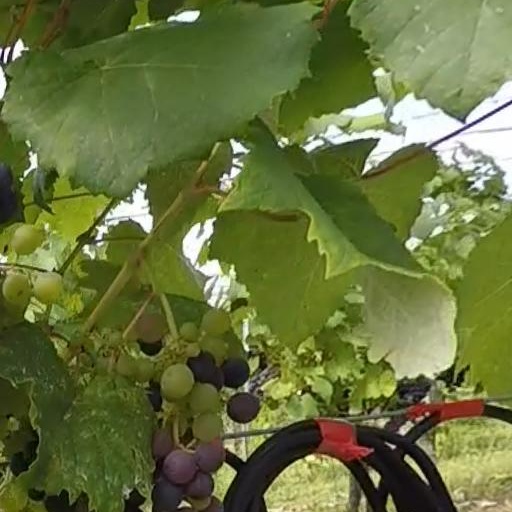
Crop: grape